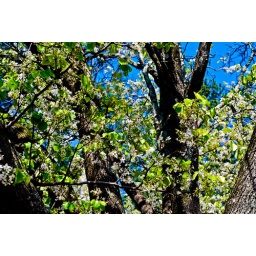
I snapped this shot out of my car window while in traffic.